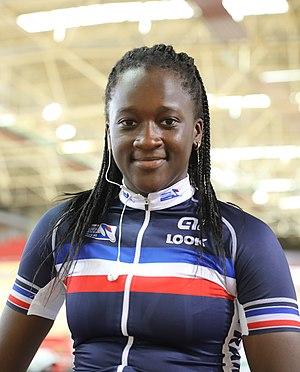
Les Championnats du monde de cyclisme sur piste juniors 2019 ont lieu du 14 au 18 août 2019 à la Oderlandhalle de Francfort-sur-l'Oder, en Allemagne. Les championnats sont réservés aux coureurs nés en 2001 et 2002.
Marie-Divine Kouamé Taky, née le 30 juillet 2002, est une coureuse cycliste française. Spécialiste du 500 mètres en cyclisme sur piste, elle devient championne du monde juniors de la spécialité en 2019.